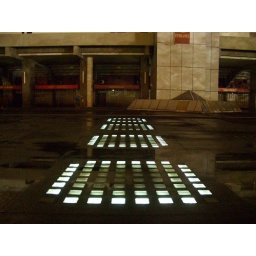
Just outside the west entrance. if you squint, you can see shawn in the background in his blue shirt taking his photo.